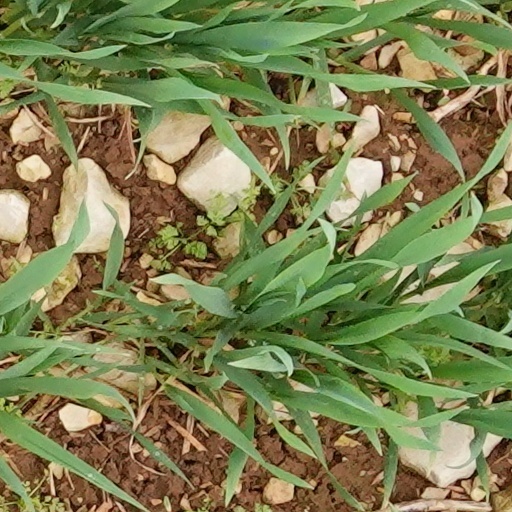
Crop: wheat